Operation Blue Star

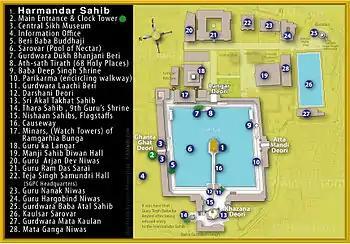
Map of the Harmandir Sahib Complex

Operation Blue Star was launched to remove Jarnail Singh Bhindranwale and his followers who had sought cover in the Amritsar Harmandir Sahib Complex.